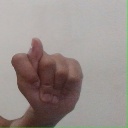
अक्षर: ट